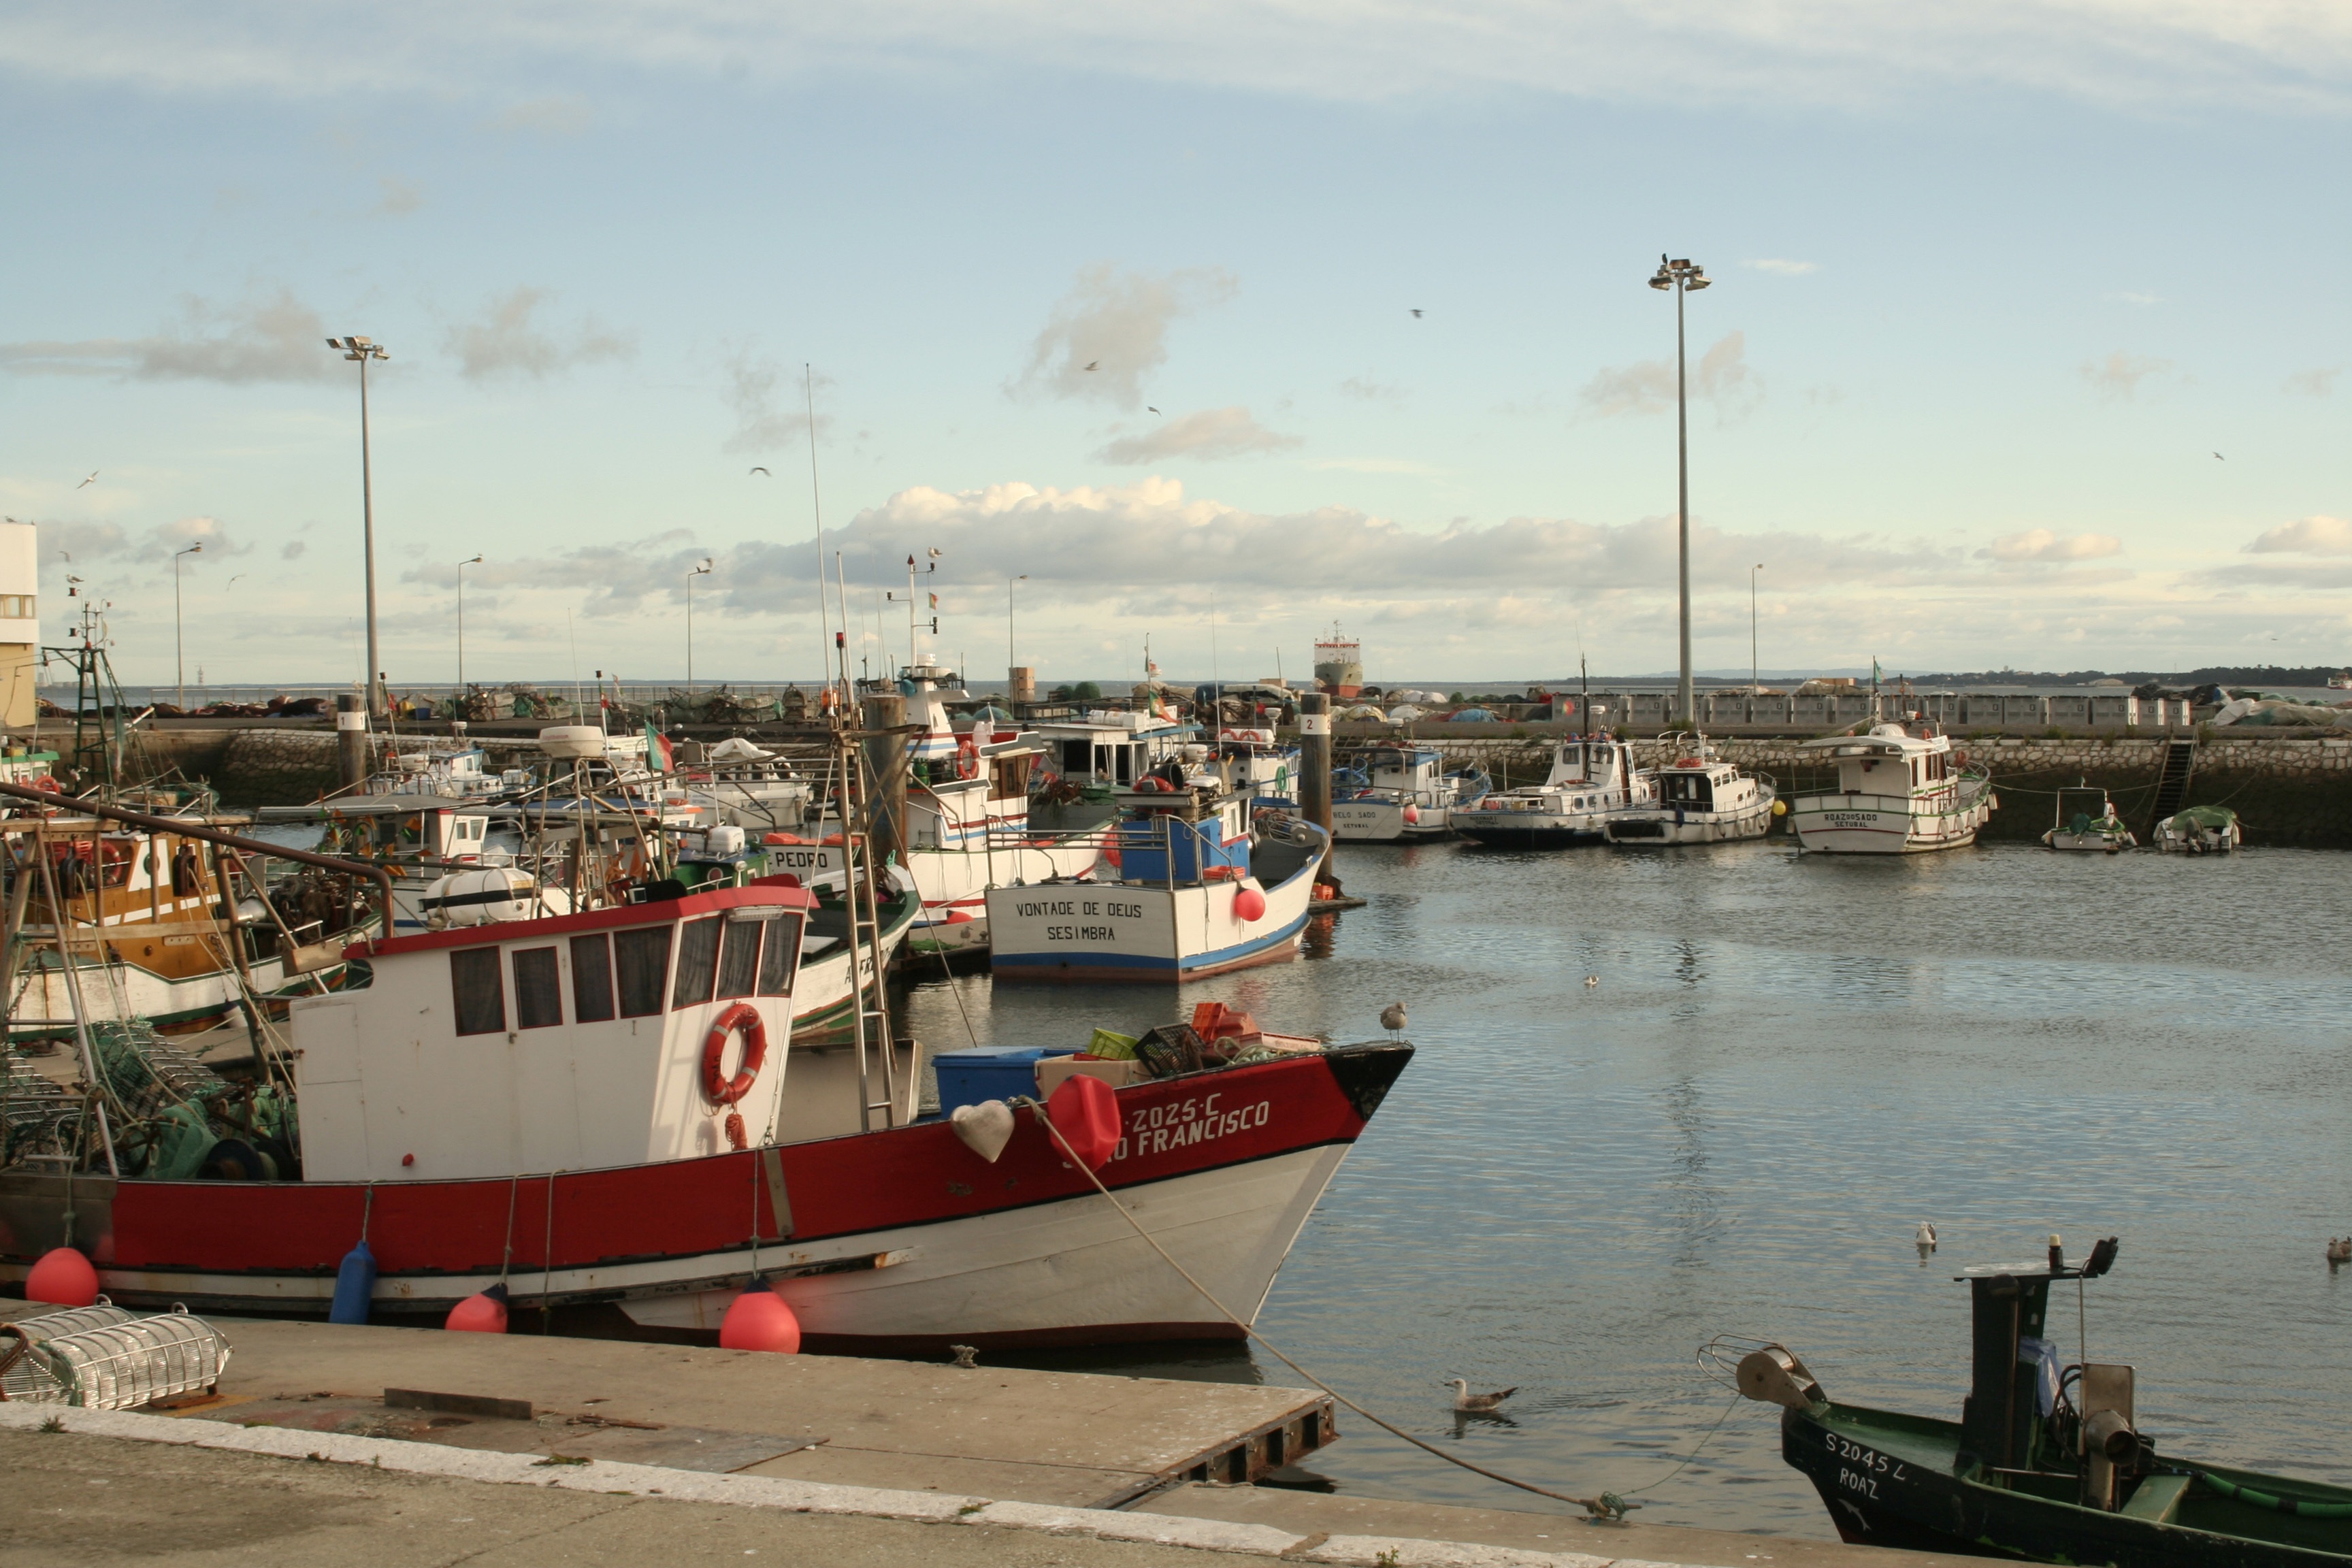
landscape, sea, coast, dock, boat, river, vehicle, bay, harbor, port, waterway, ferry, boating, infrastructure, boats, rio, channel, watercraft, fishing vessel